Esslemont Castle

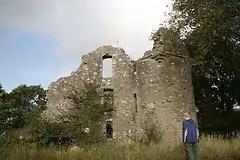
Esslemont Castle exterior

Esslemont Castle is a ruined tower house in Aberdeenshire, Scotland. It is located on the A920 west of Ellon and is designated a scheduled monument.